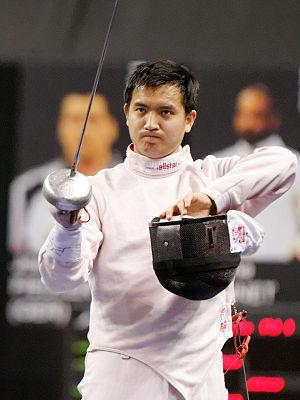
16e de finale du Challenge Réseau Ferré de France–Trophée Monal 2012
Li Guojie est un escrimeur chinois, spécialiste de l'épée.